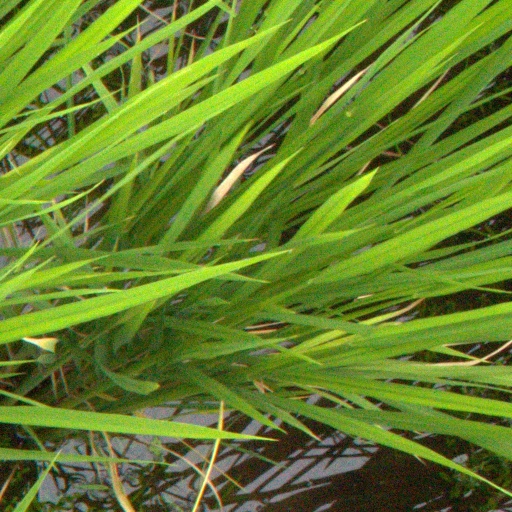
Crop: rice